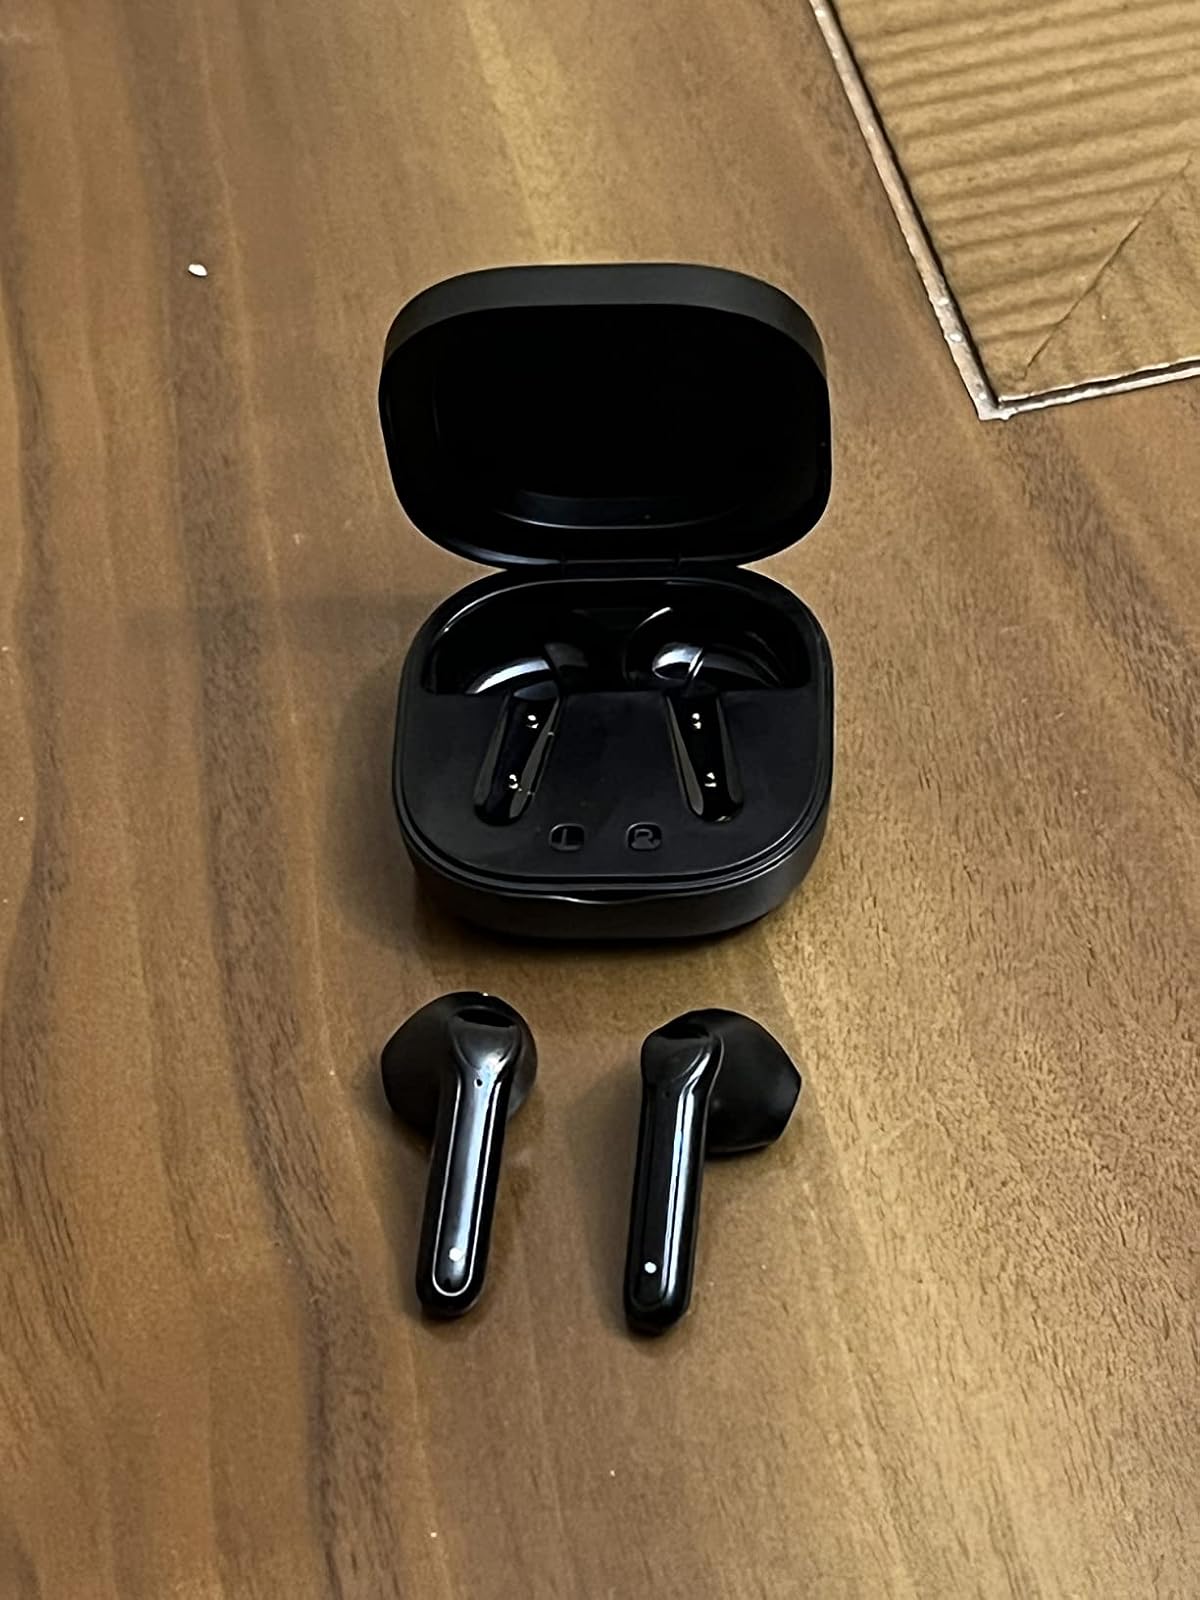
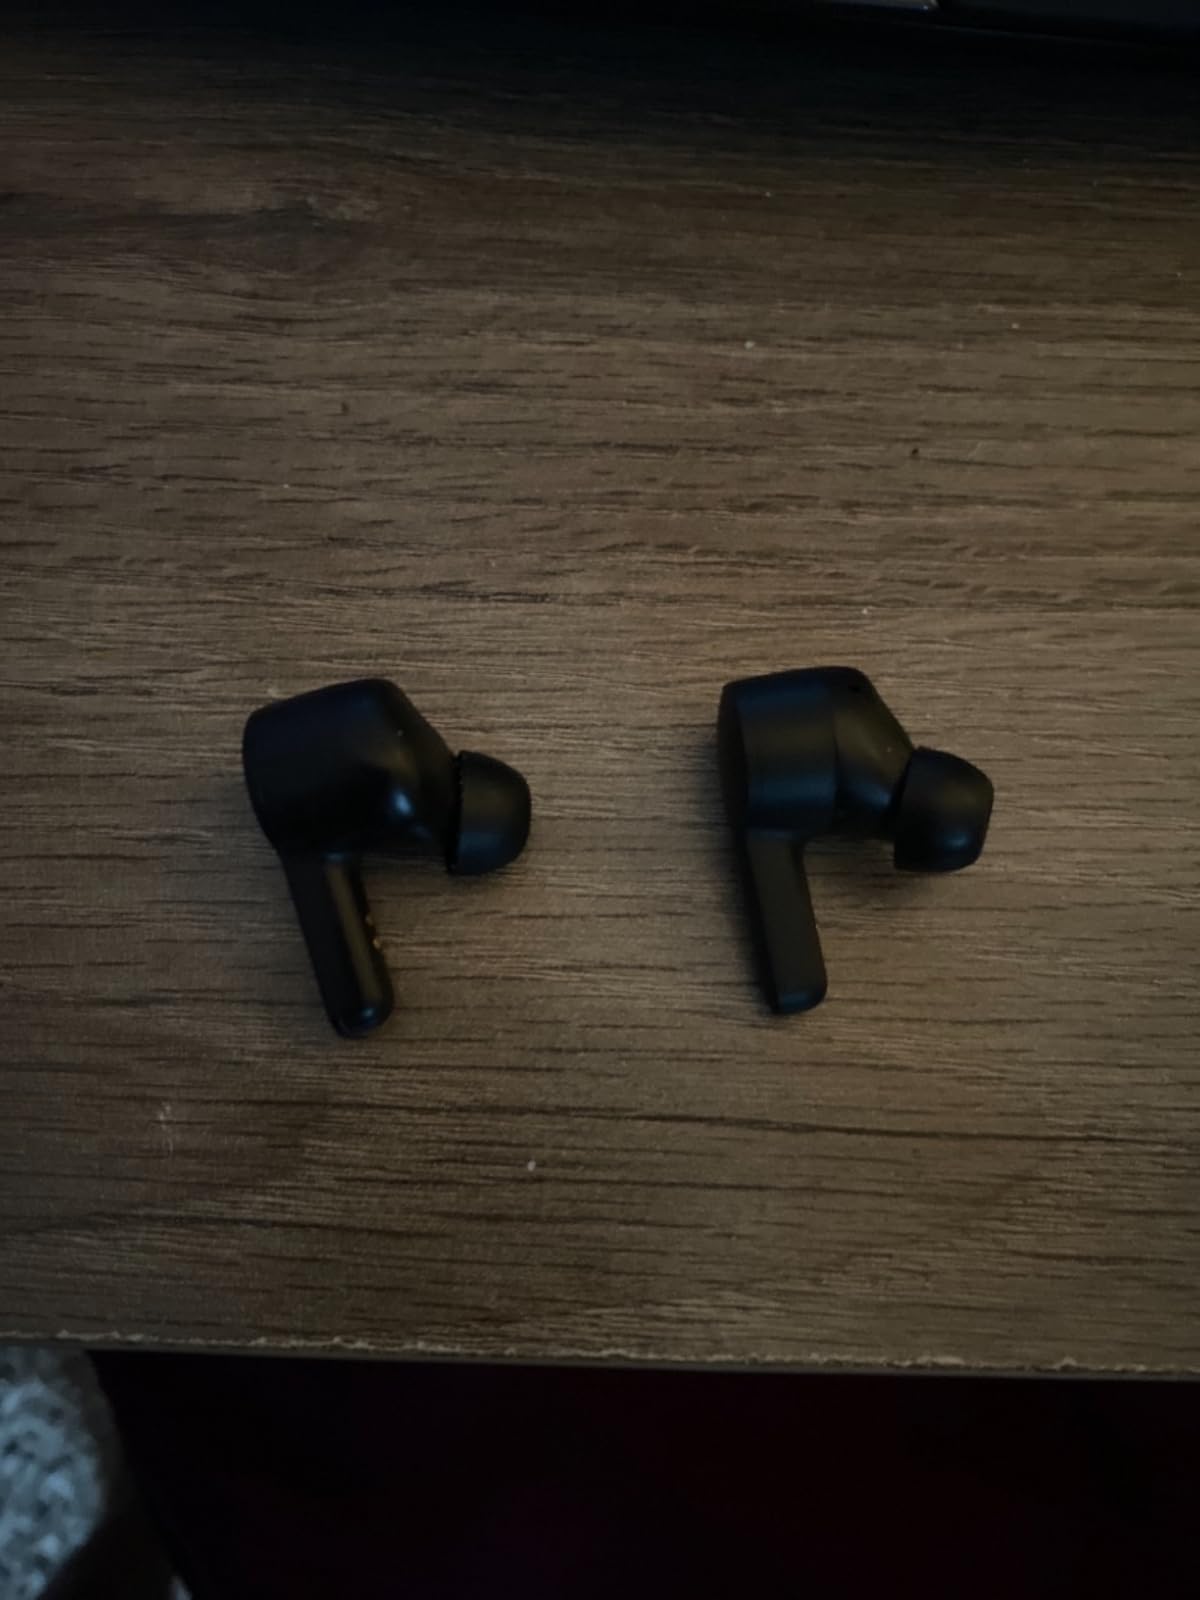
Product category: earbuds
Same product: no